White Rose

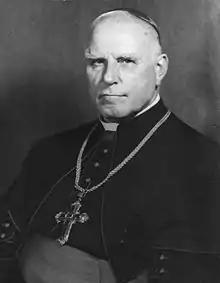
Clemens August Graf von Galen

Students from the University of Munich comprised the core of the White Rose: Hans Scholl, Alexander Schmorell, Willi Graf, Christoph Probst, and Kurt Huber, a professor of philosophy and musicology. Hans's younger sister, Sophie later came to be a core member of the White Rose.